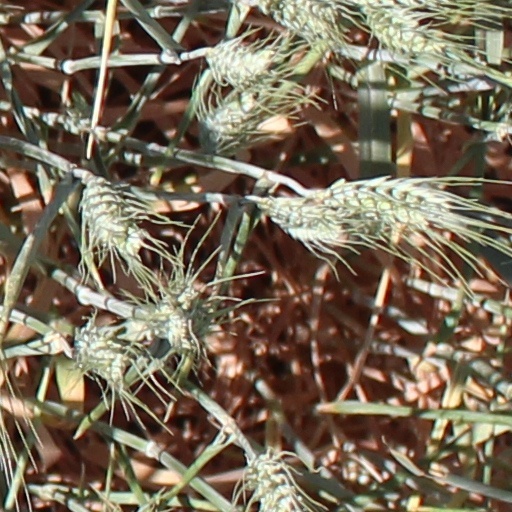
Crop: wheat